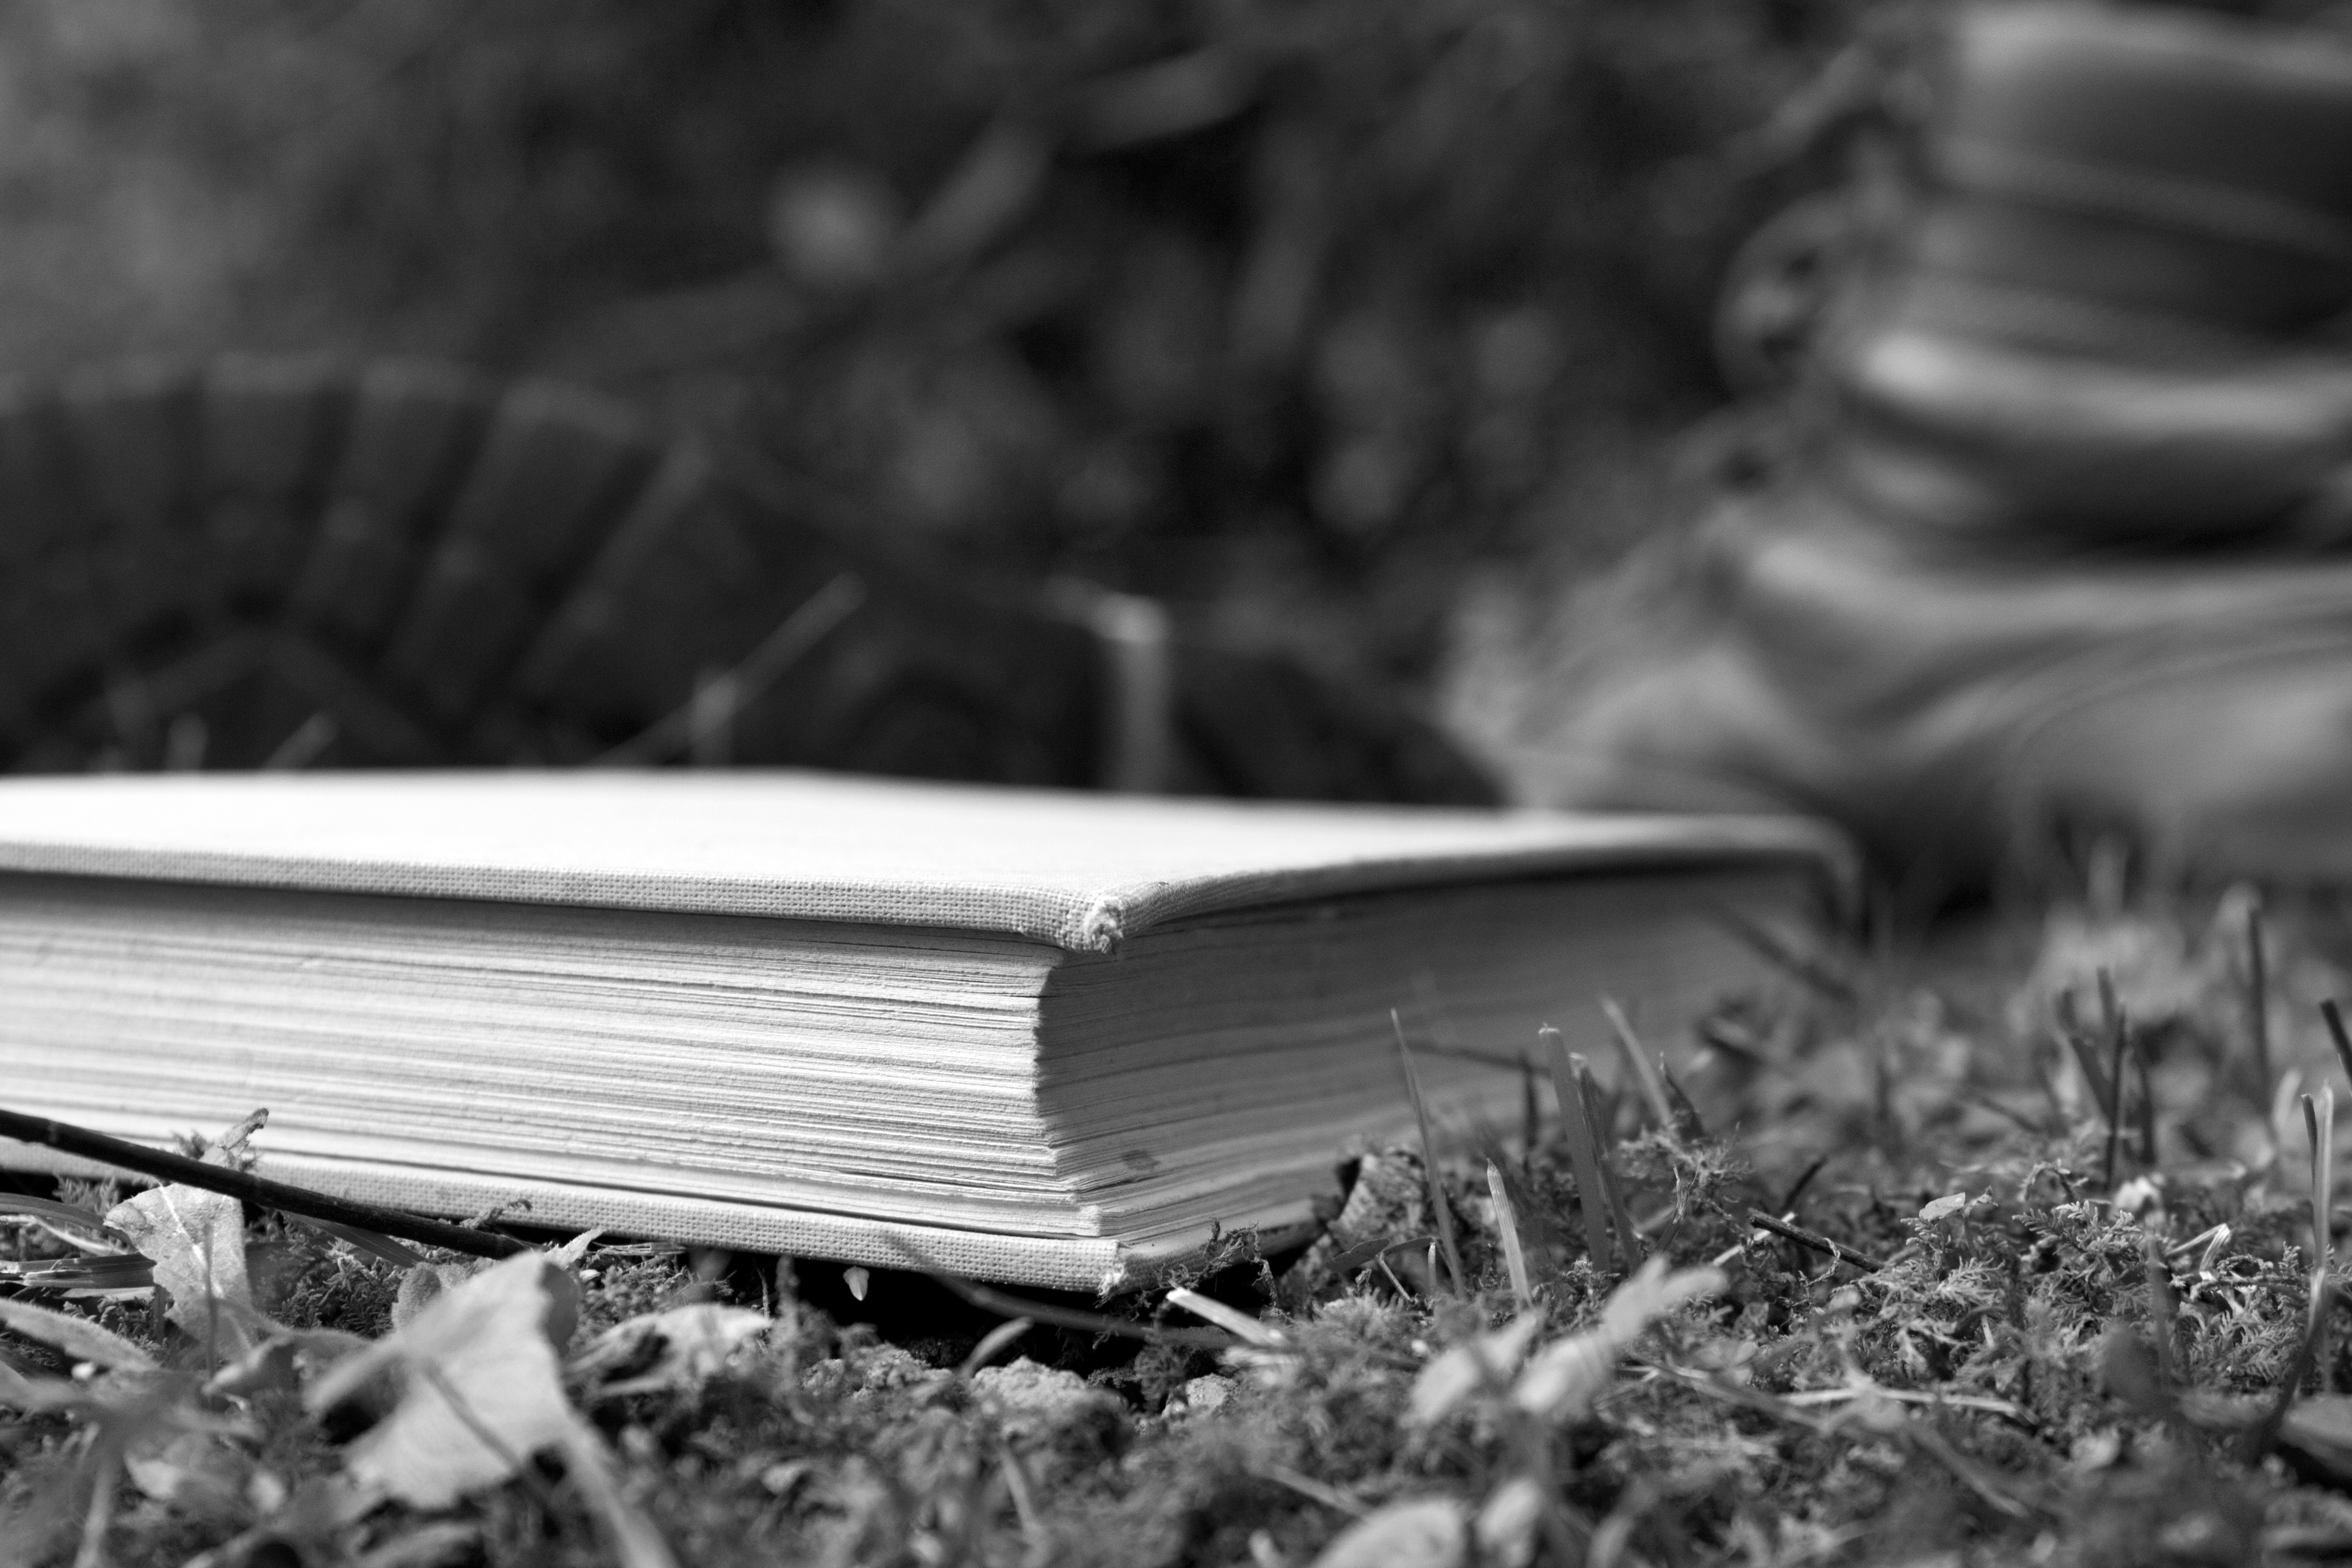
tree, nature, light, black and white, wood, track, white, photography, sunlight, leaf, darkness, black, monochrome, close up, photograph, macro photography, monochrome photography